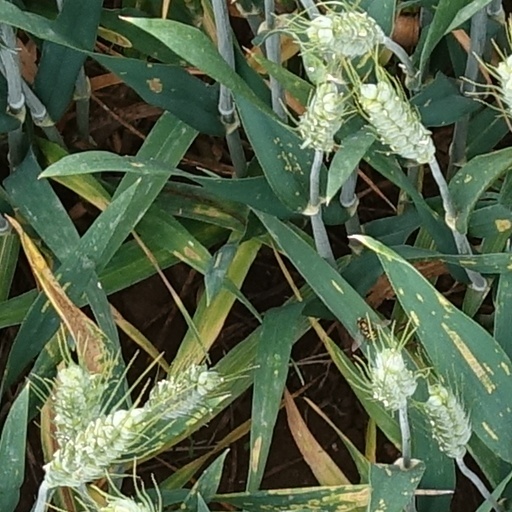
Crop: wheat